John Matthew Rispoli

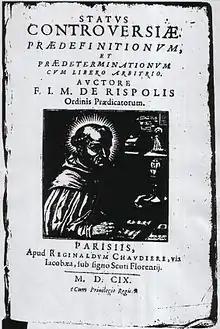
Frontispiece of Rispoli's 1609 "magnum opus"

All of Rispoli's works attest to his Aristotelian-Thomist type of philosophy. Basically, Aristotle and Thomas Aquinas are his main sources, and his writing style is heavily influenced by the method of composition proper to Scholasticism. For this reason, most of his works are organised into 'Books', 'Chapters', 'Questions', and 'Conclusions'. Rispoli's extant writings are sixteen in all. They are of three types: (1) one published book; (2) fourteen endorsed manuscripts; and (3) one authored manuscript.